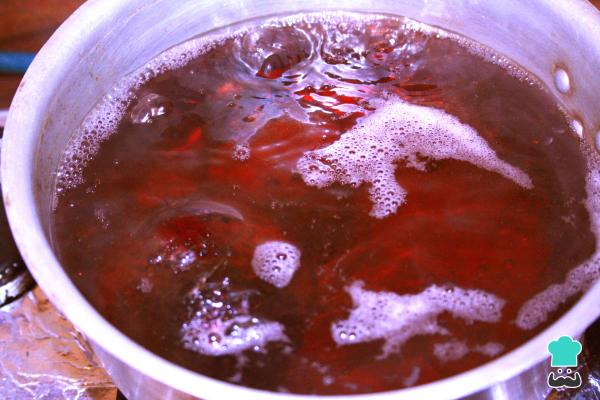
Coloca un cazo con agua para hervir las remolachas. Retíralas cuando su textura sea suave pero consistente. Evita que se cocinen en exceso.Truco: Si divides la remolacha en dos partes, se cocinará más rápido.